Great Famine (Ireland)

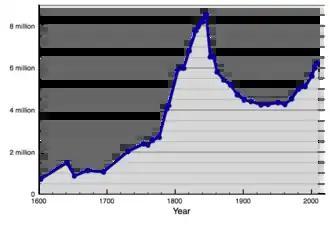
Irish population 1600–2010. Note the decrease beginning in 1845, which did not recover until the 21st century.

Total charitable donations for famine relief might have been about £1.5 million of which £856,500 came from outside Ireland. Donations within Ireland are harder to trace; £380,000 of donations were officially registered but once some allowance is made for less formal donations the Irish total probably exceeds that of Britain (£525,000). People of Irish descent also contributed to funds raised outside of Ireland and those donations would be included in the region where the donation was made. English Protestants donated more to Irish famine relief than any other source outside of Ireland.